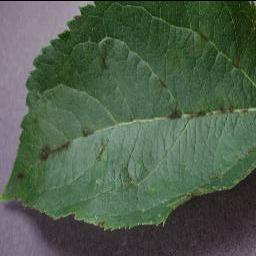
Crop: apple
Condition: scab